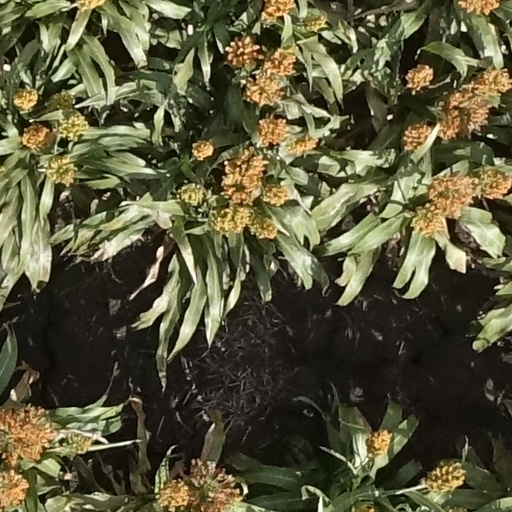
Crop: sorghum